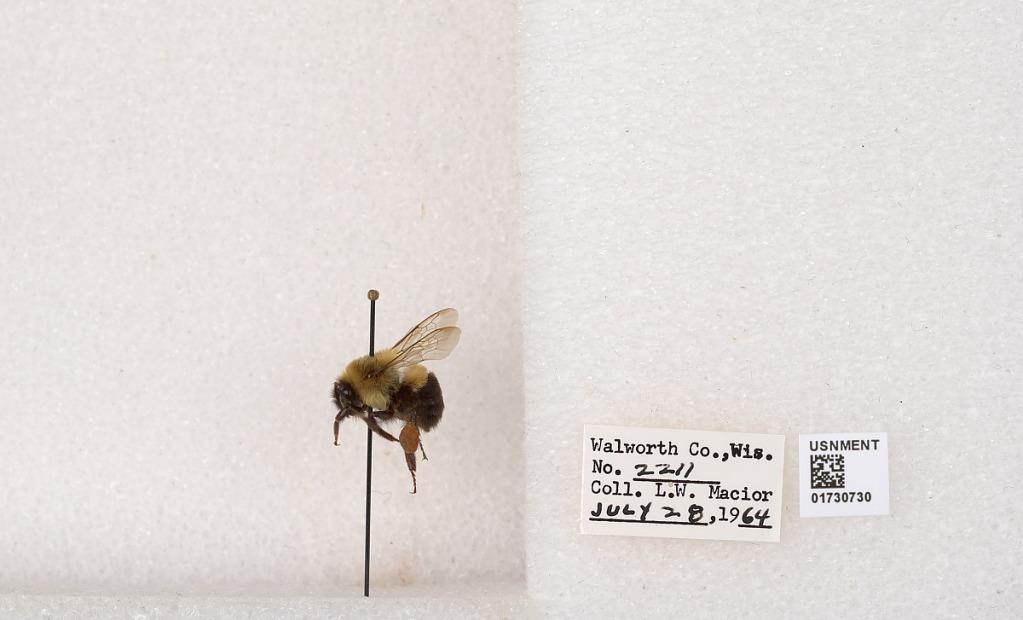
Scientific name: Bombus impatiens Cresson
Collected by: L. Macior
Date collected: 1964-7-28
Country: United States
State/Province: Wisconsin
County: Walworth
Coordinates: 42.6685, -88.5419